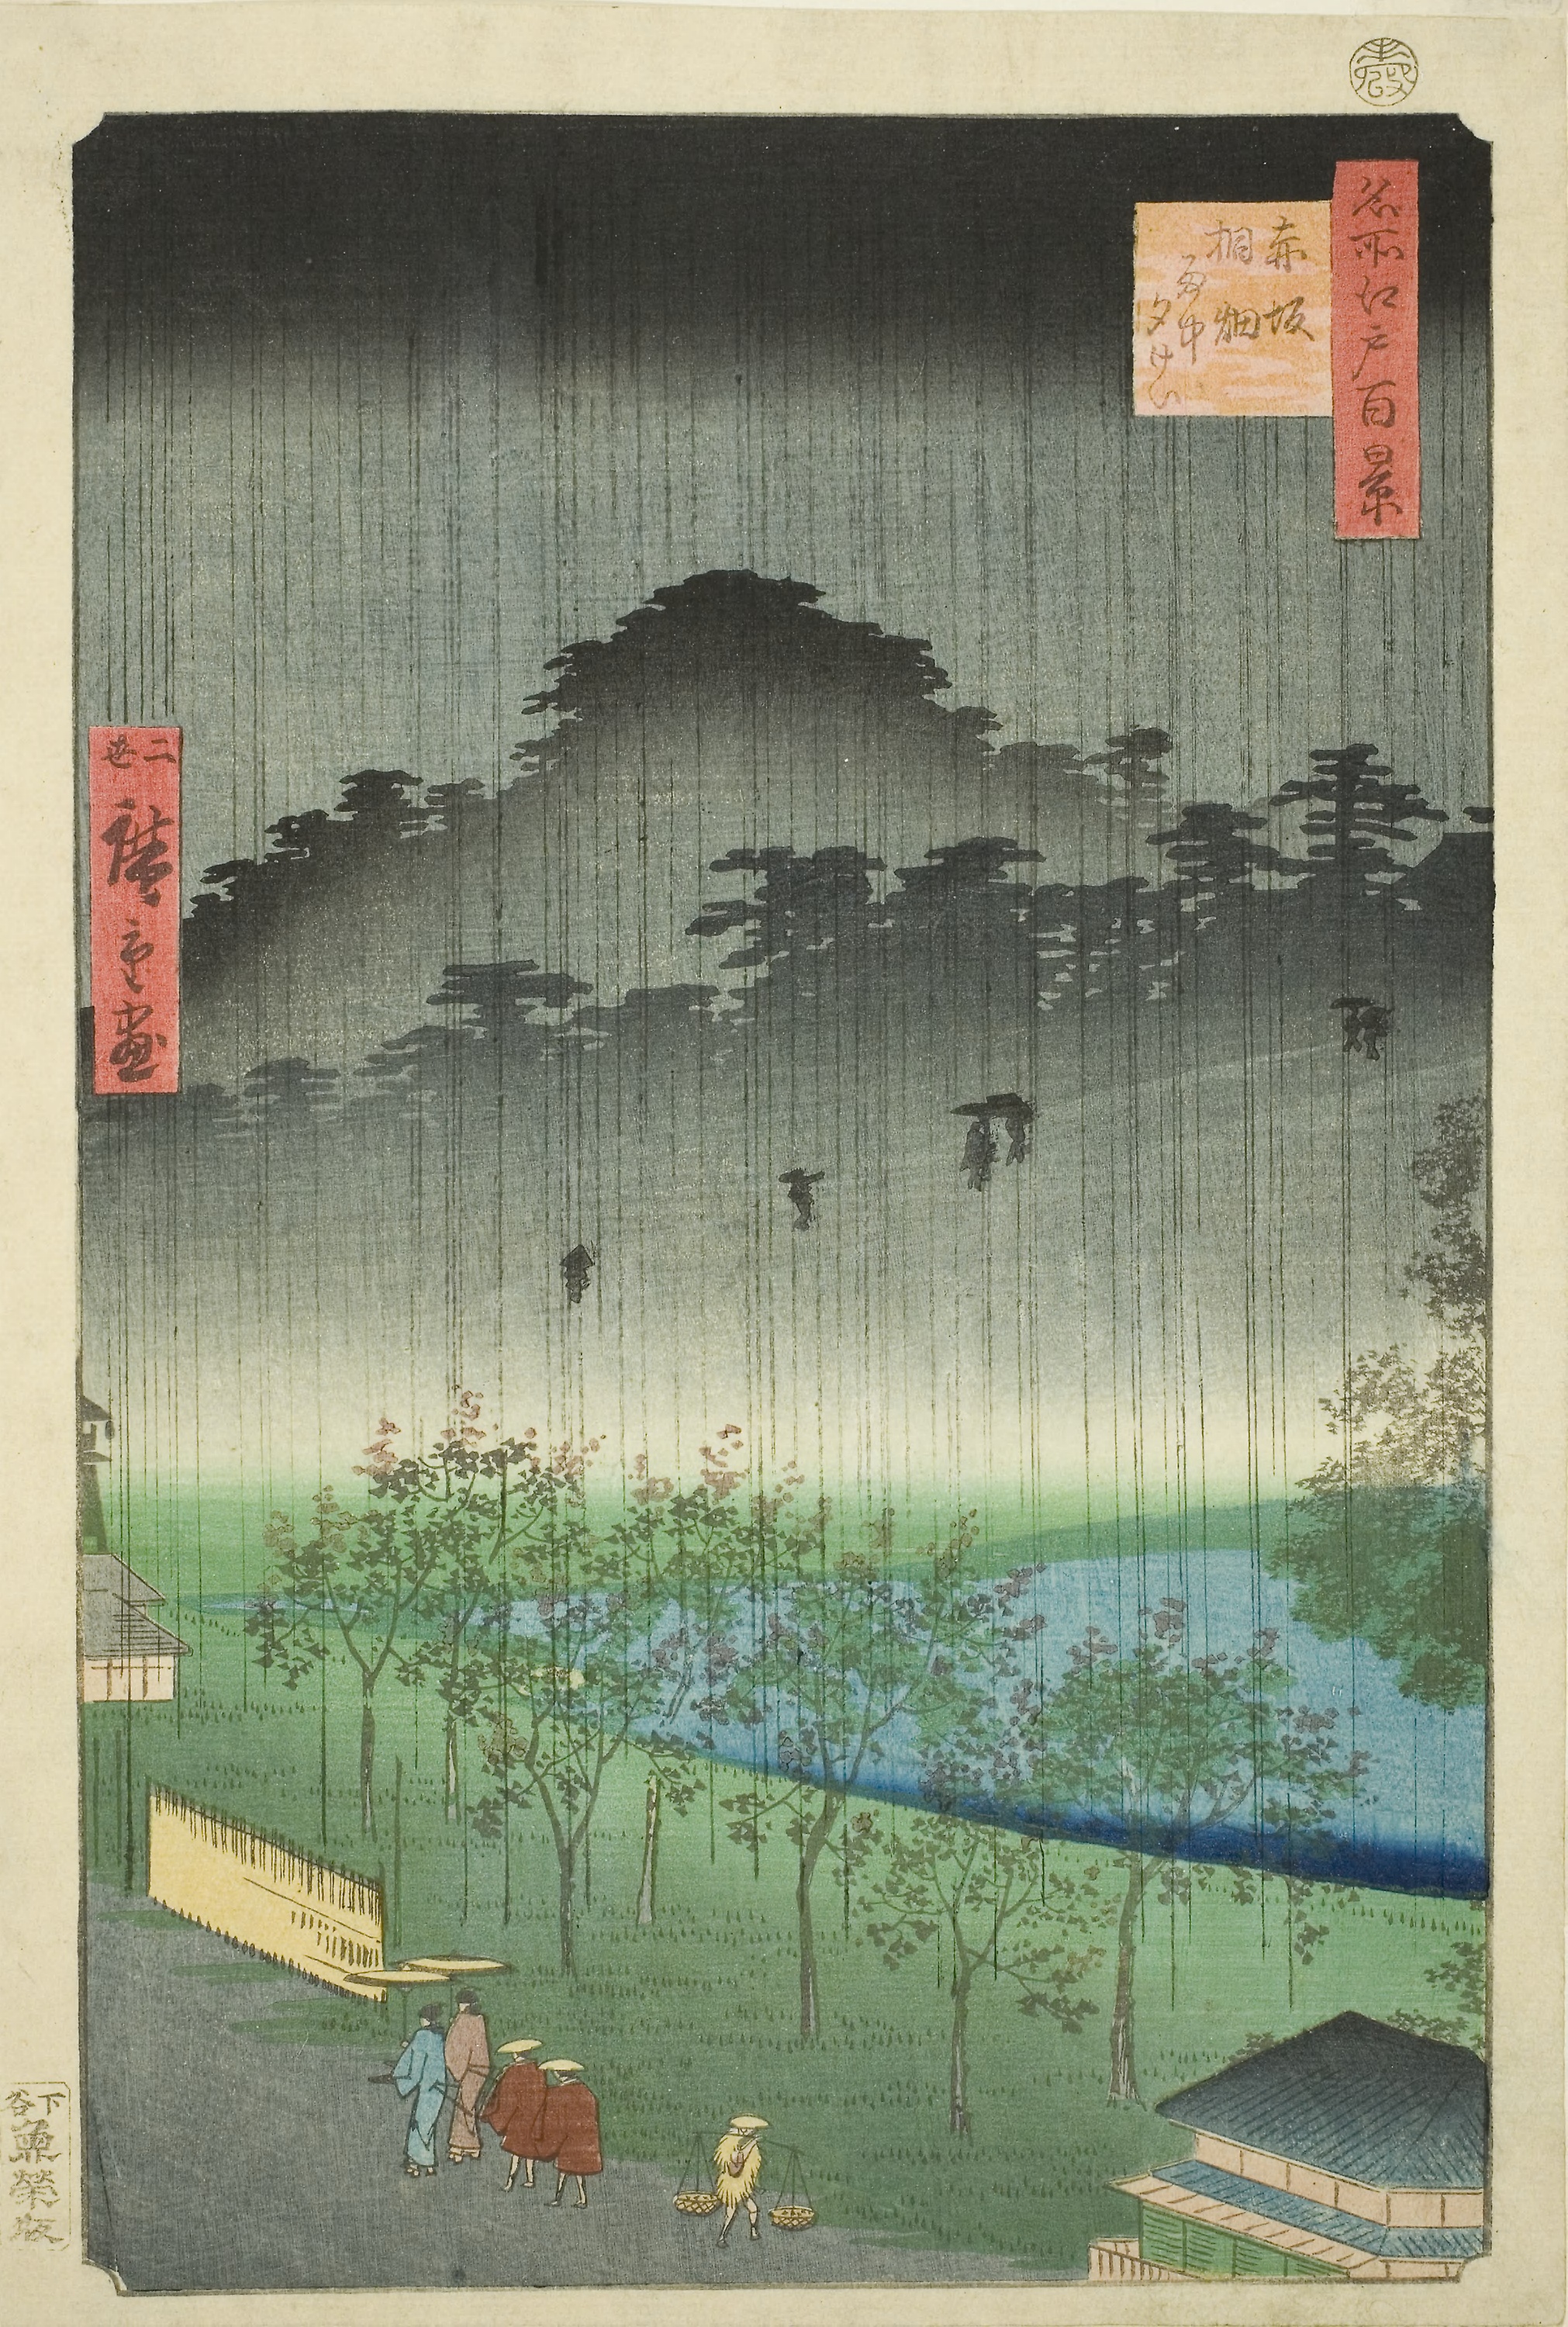
illustration, painting, art, artwork, world, modern art, watercolor paint